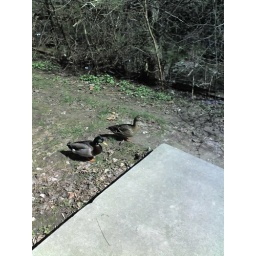
ducks by my back door